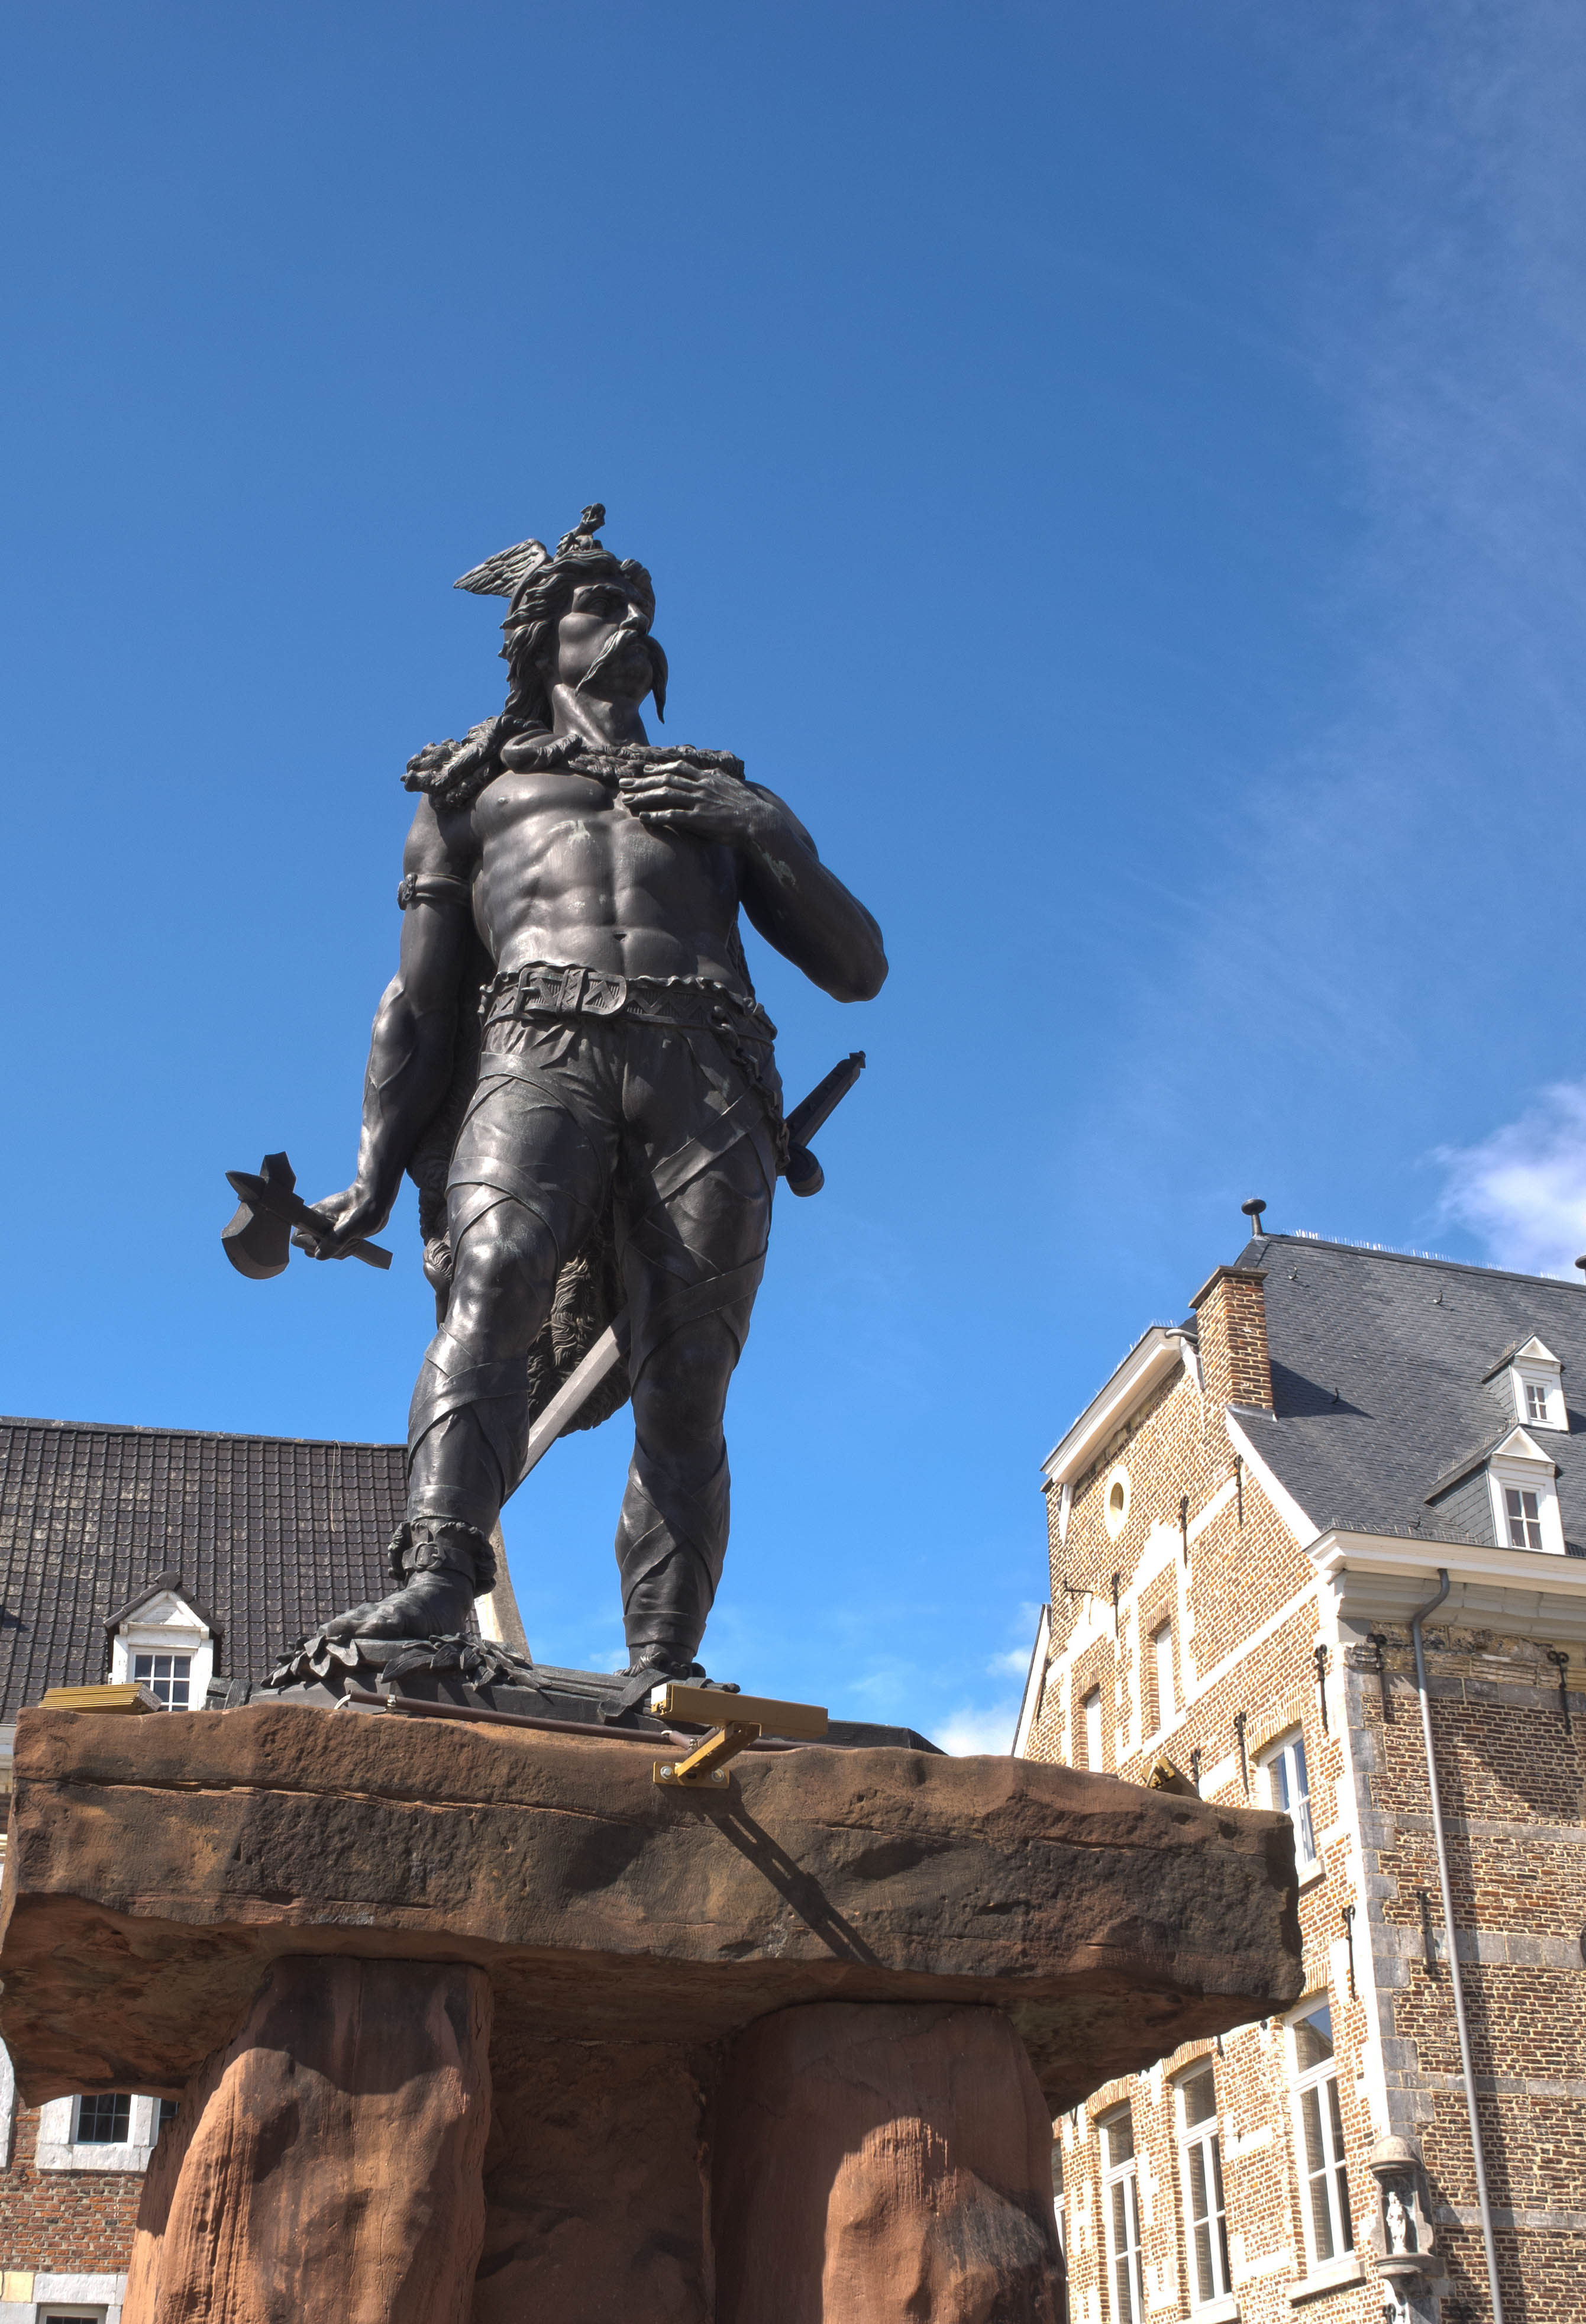
monument, statue, landmark, sculpture, memorial, art, ambiorix, tongeren, belgica, gaul, eburon, ancient history